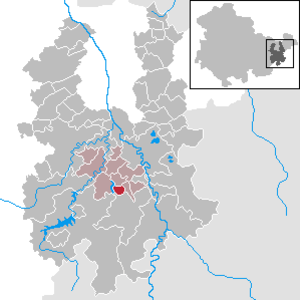
Hain est une commune rurale de Thuringe, située dans l'arrondissement de Greiz. Elle fait partie de la Communauté d'administration Leubatal.